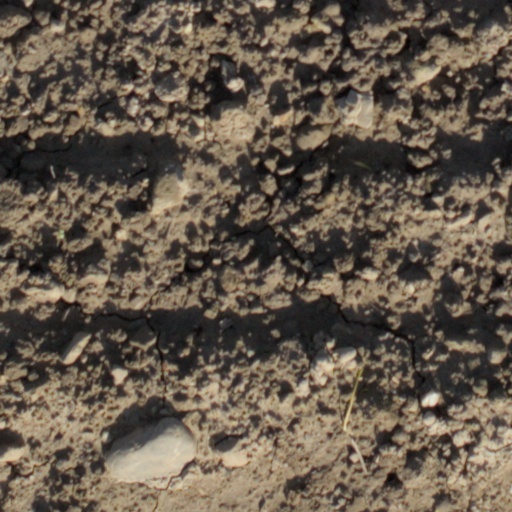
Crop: wheat